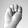
ASL letter: M